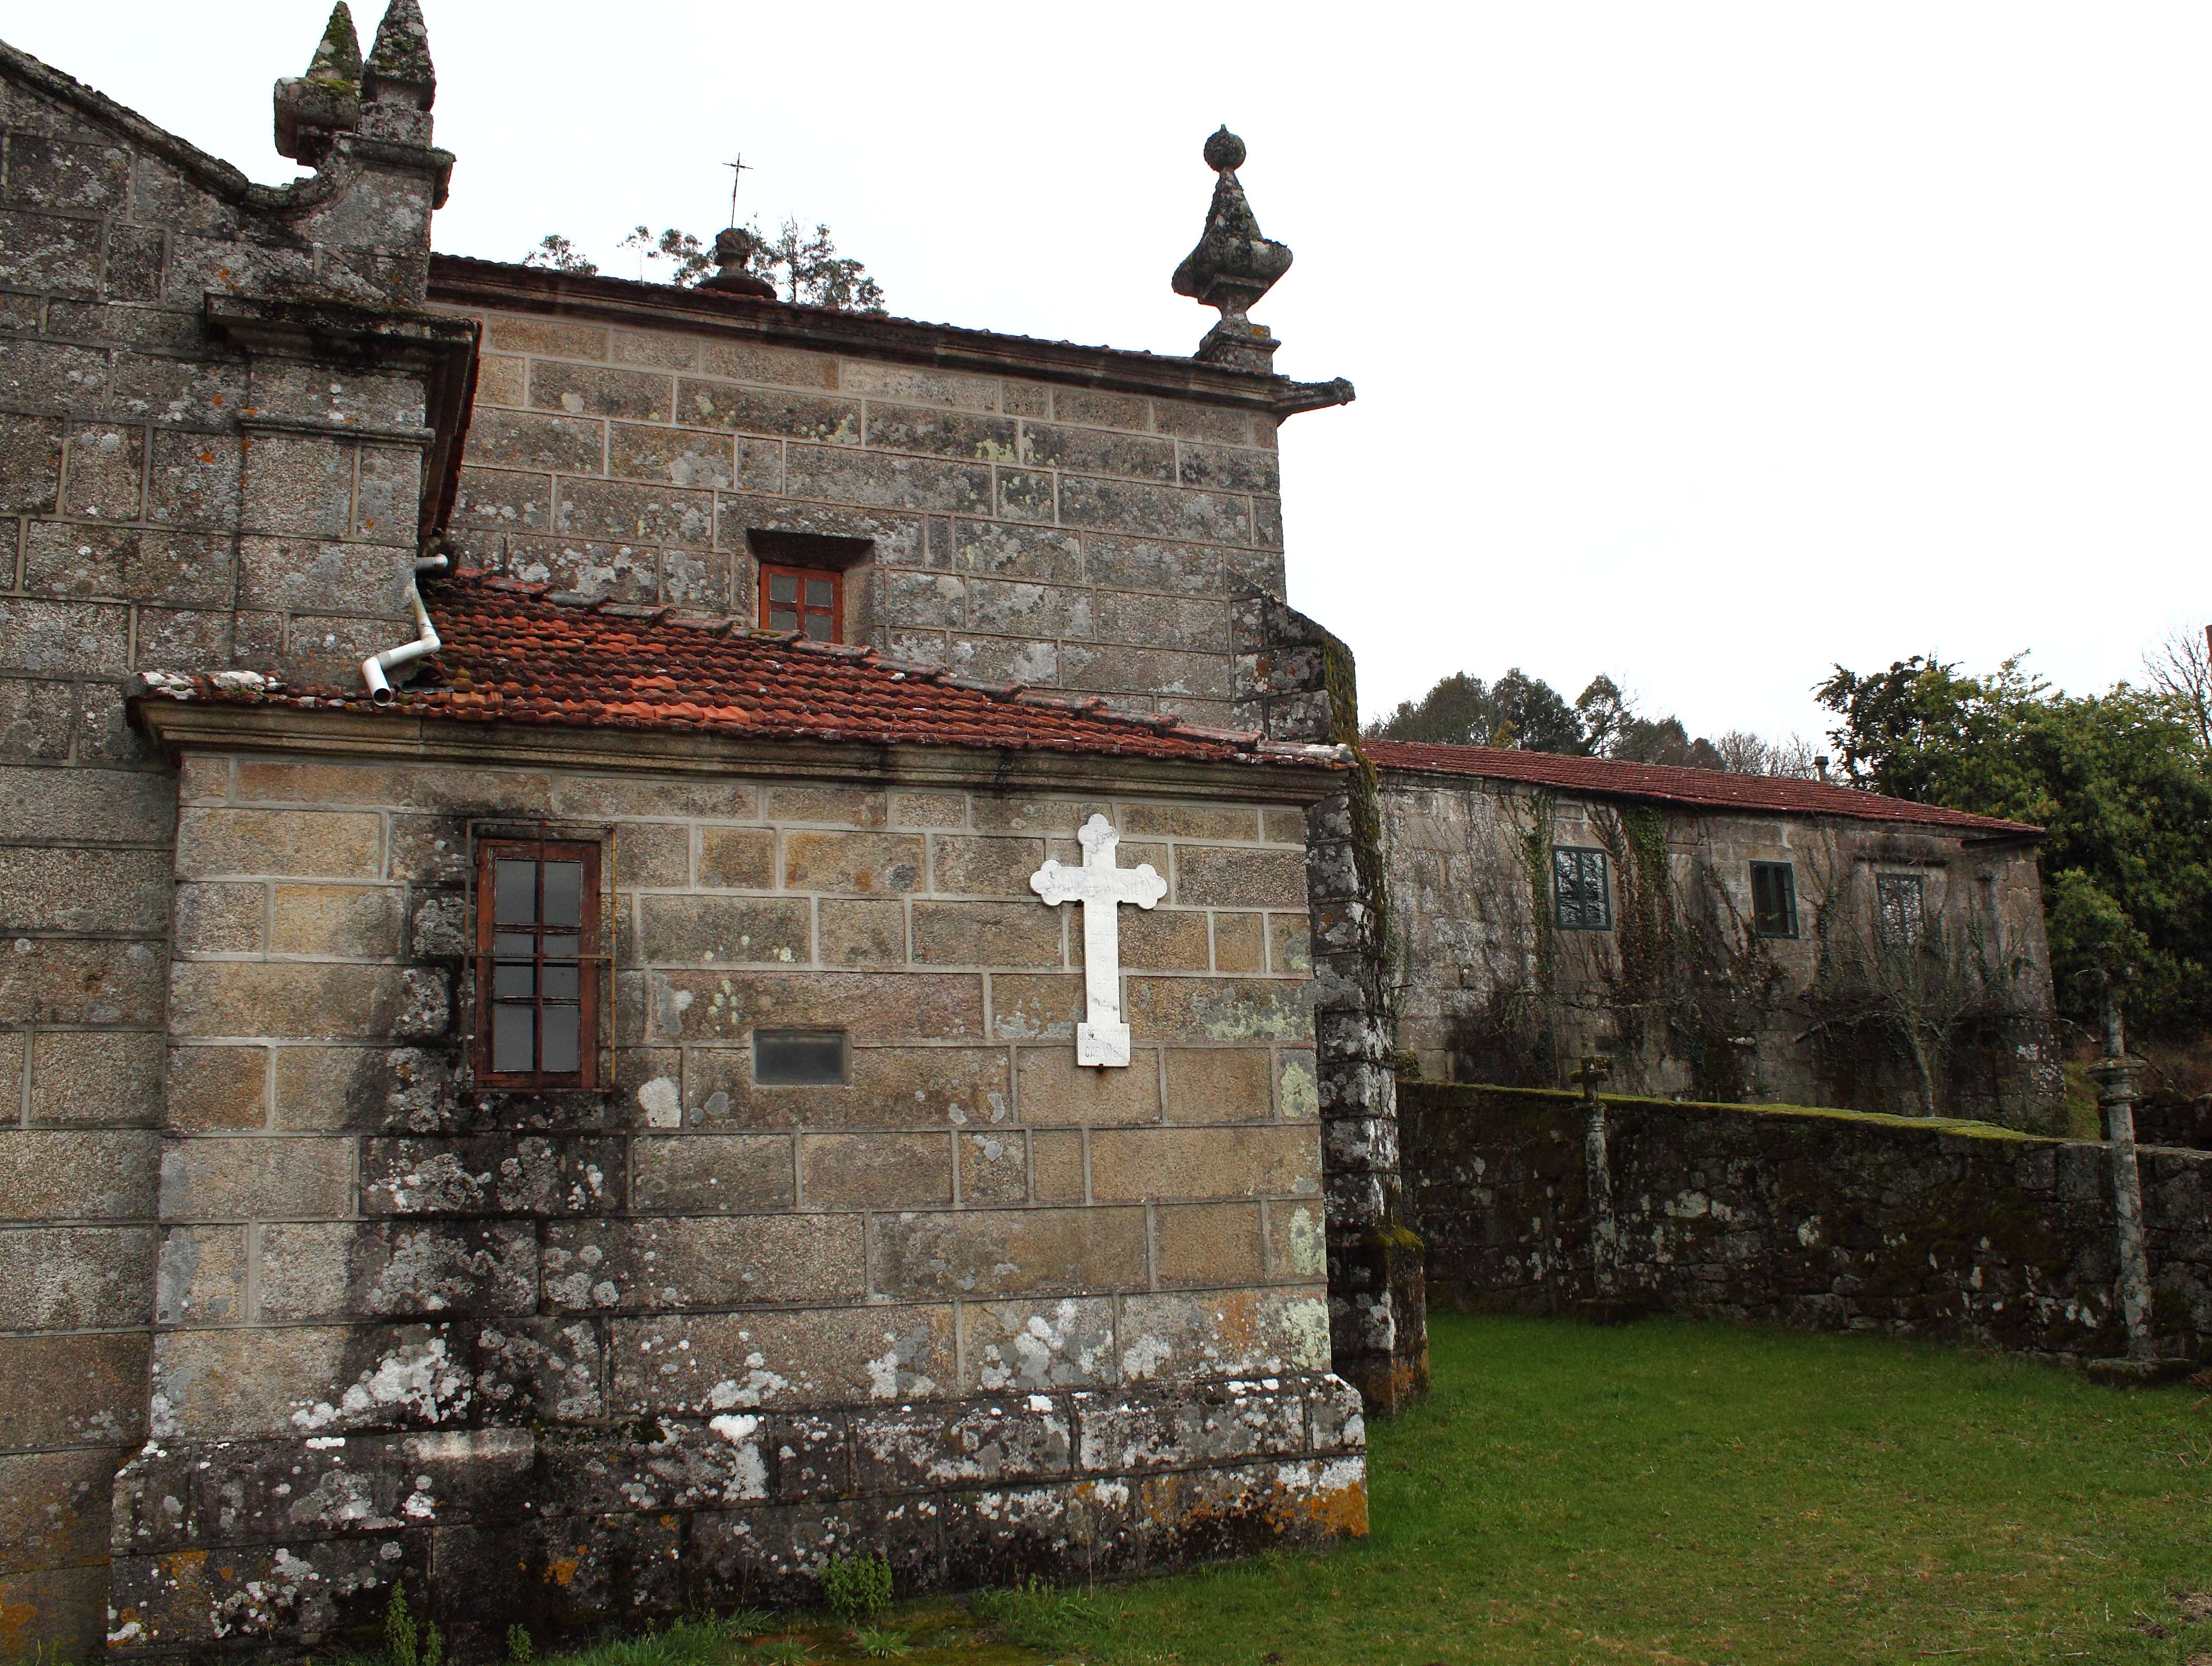
town, building, chateau, village, cottage, castle, church, chapel, fortification, place of worship, ruins, monastery, galicia, pontevedra, estate, ggl1, canoneos500d, cotobade, ruralgalicia, loureiro, ofoxodolobo